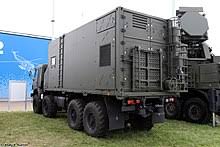
Label: Air Defense